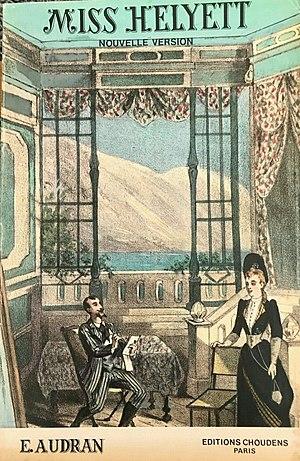
Couverture de la partition de l'opérette Miss Helyett 1890.
Miss Helyett est une opérette en 3 actes de Maxime Boucheron et Edmond Audran créée et représentée pour la première fois le 12 novembre 1890 aux Bouffes-Parisiens avec dans le rôle-titre Biana Duhamel.